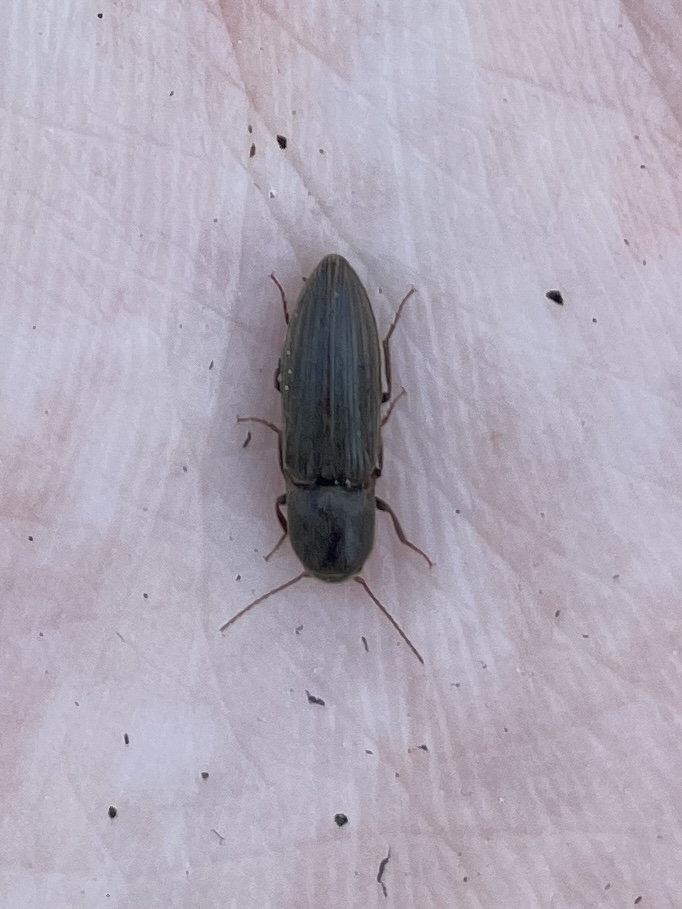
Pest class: clickbeetles_wireworms